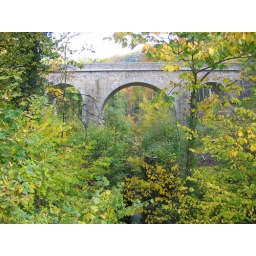
There a many walking trails in the Jura mountains. This is the Les Clees bridge from a trail down the hill from the road.